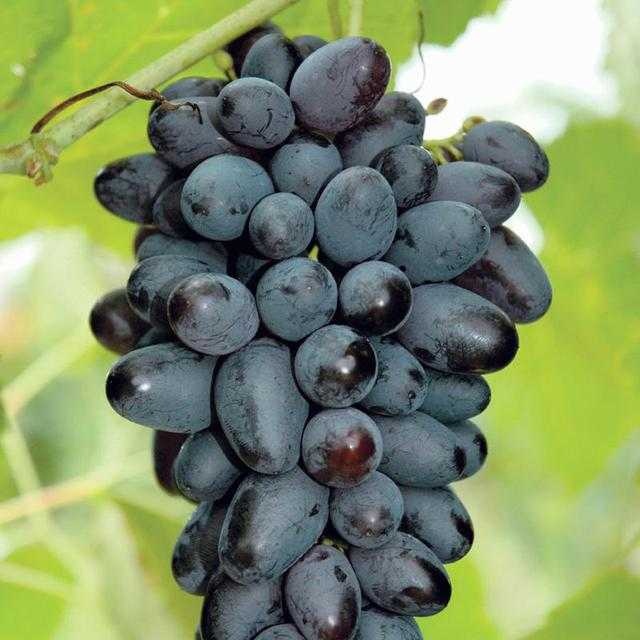
Label: Grapes